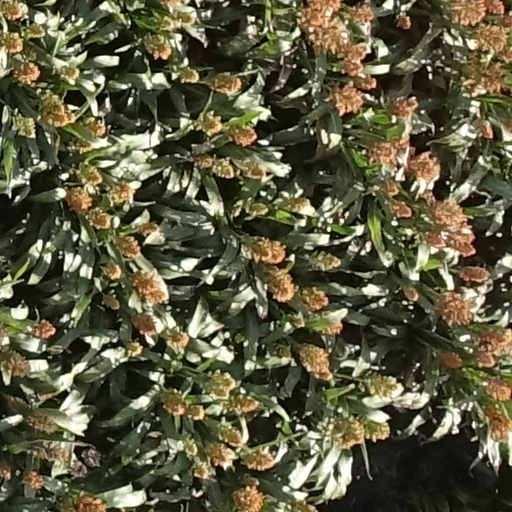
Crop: sorghum